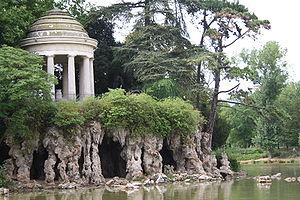
Bois de Vincennes, Paris, France. Русский: Вид на ротонду и искусственный грот острова Рейи на озере Домениль
Cet article recense les sites protégés à Paris, en France.
Une gloriette, mot provenant de gloire, désigne au XIIᵉ siècle une petite chambre, et à partir de la Renaissance un pavillon ou un temple à l'antique, situé dans le parc du château, comme lieu propice au repos et à la poésie. L'époque baroque multiplie les fabriques dans ses parcs. La gloriette du château de Schönbrunn, en Autriche, s'apparente plus à un pavillon de plaisance par ses dimensions.
Le bois de Vincennes est un parc situé à l'est de Paris. Avec une superficie de 995 hectares, dont la moitié boisée, c'est le plus grand espace vert parisien. De nombreuses infrastructures occupent le site.